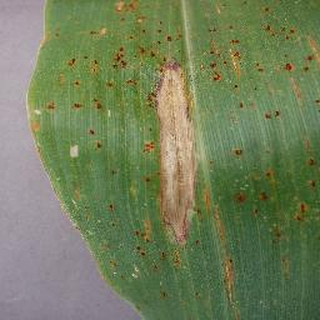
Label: corn_northern_leaf_blight